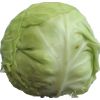
Label: white_cabbage